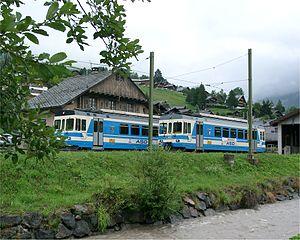
Chemin de fer Aigle-Sepey-Diablerets (ASD): vue prise en gare des Diablerets (VD)